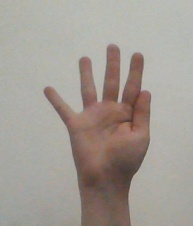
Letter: sheen